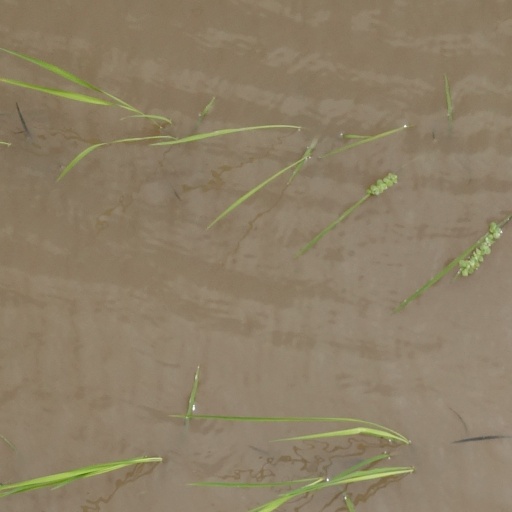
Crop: rice